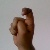
The image shows a hand gesture representing the letter 'X' in Indian Sign Language.